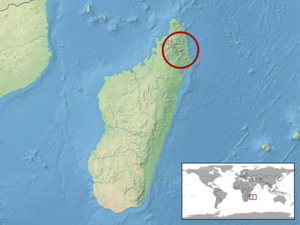
Calumma jejy est une espèce de sauriens de la famille des Chamaeleonidae.